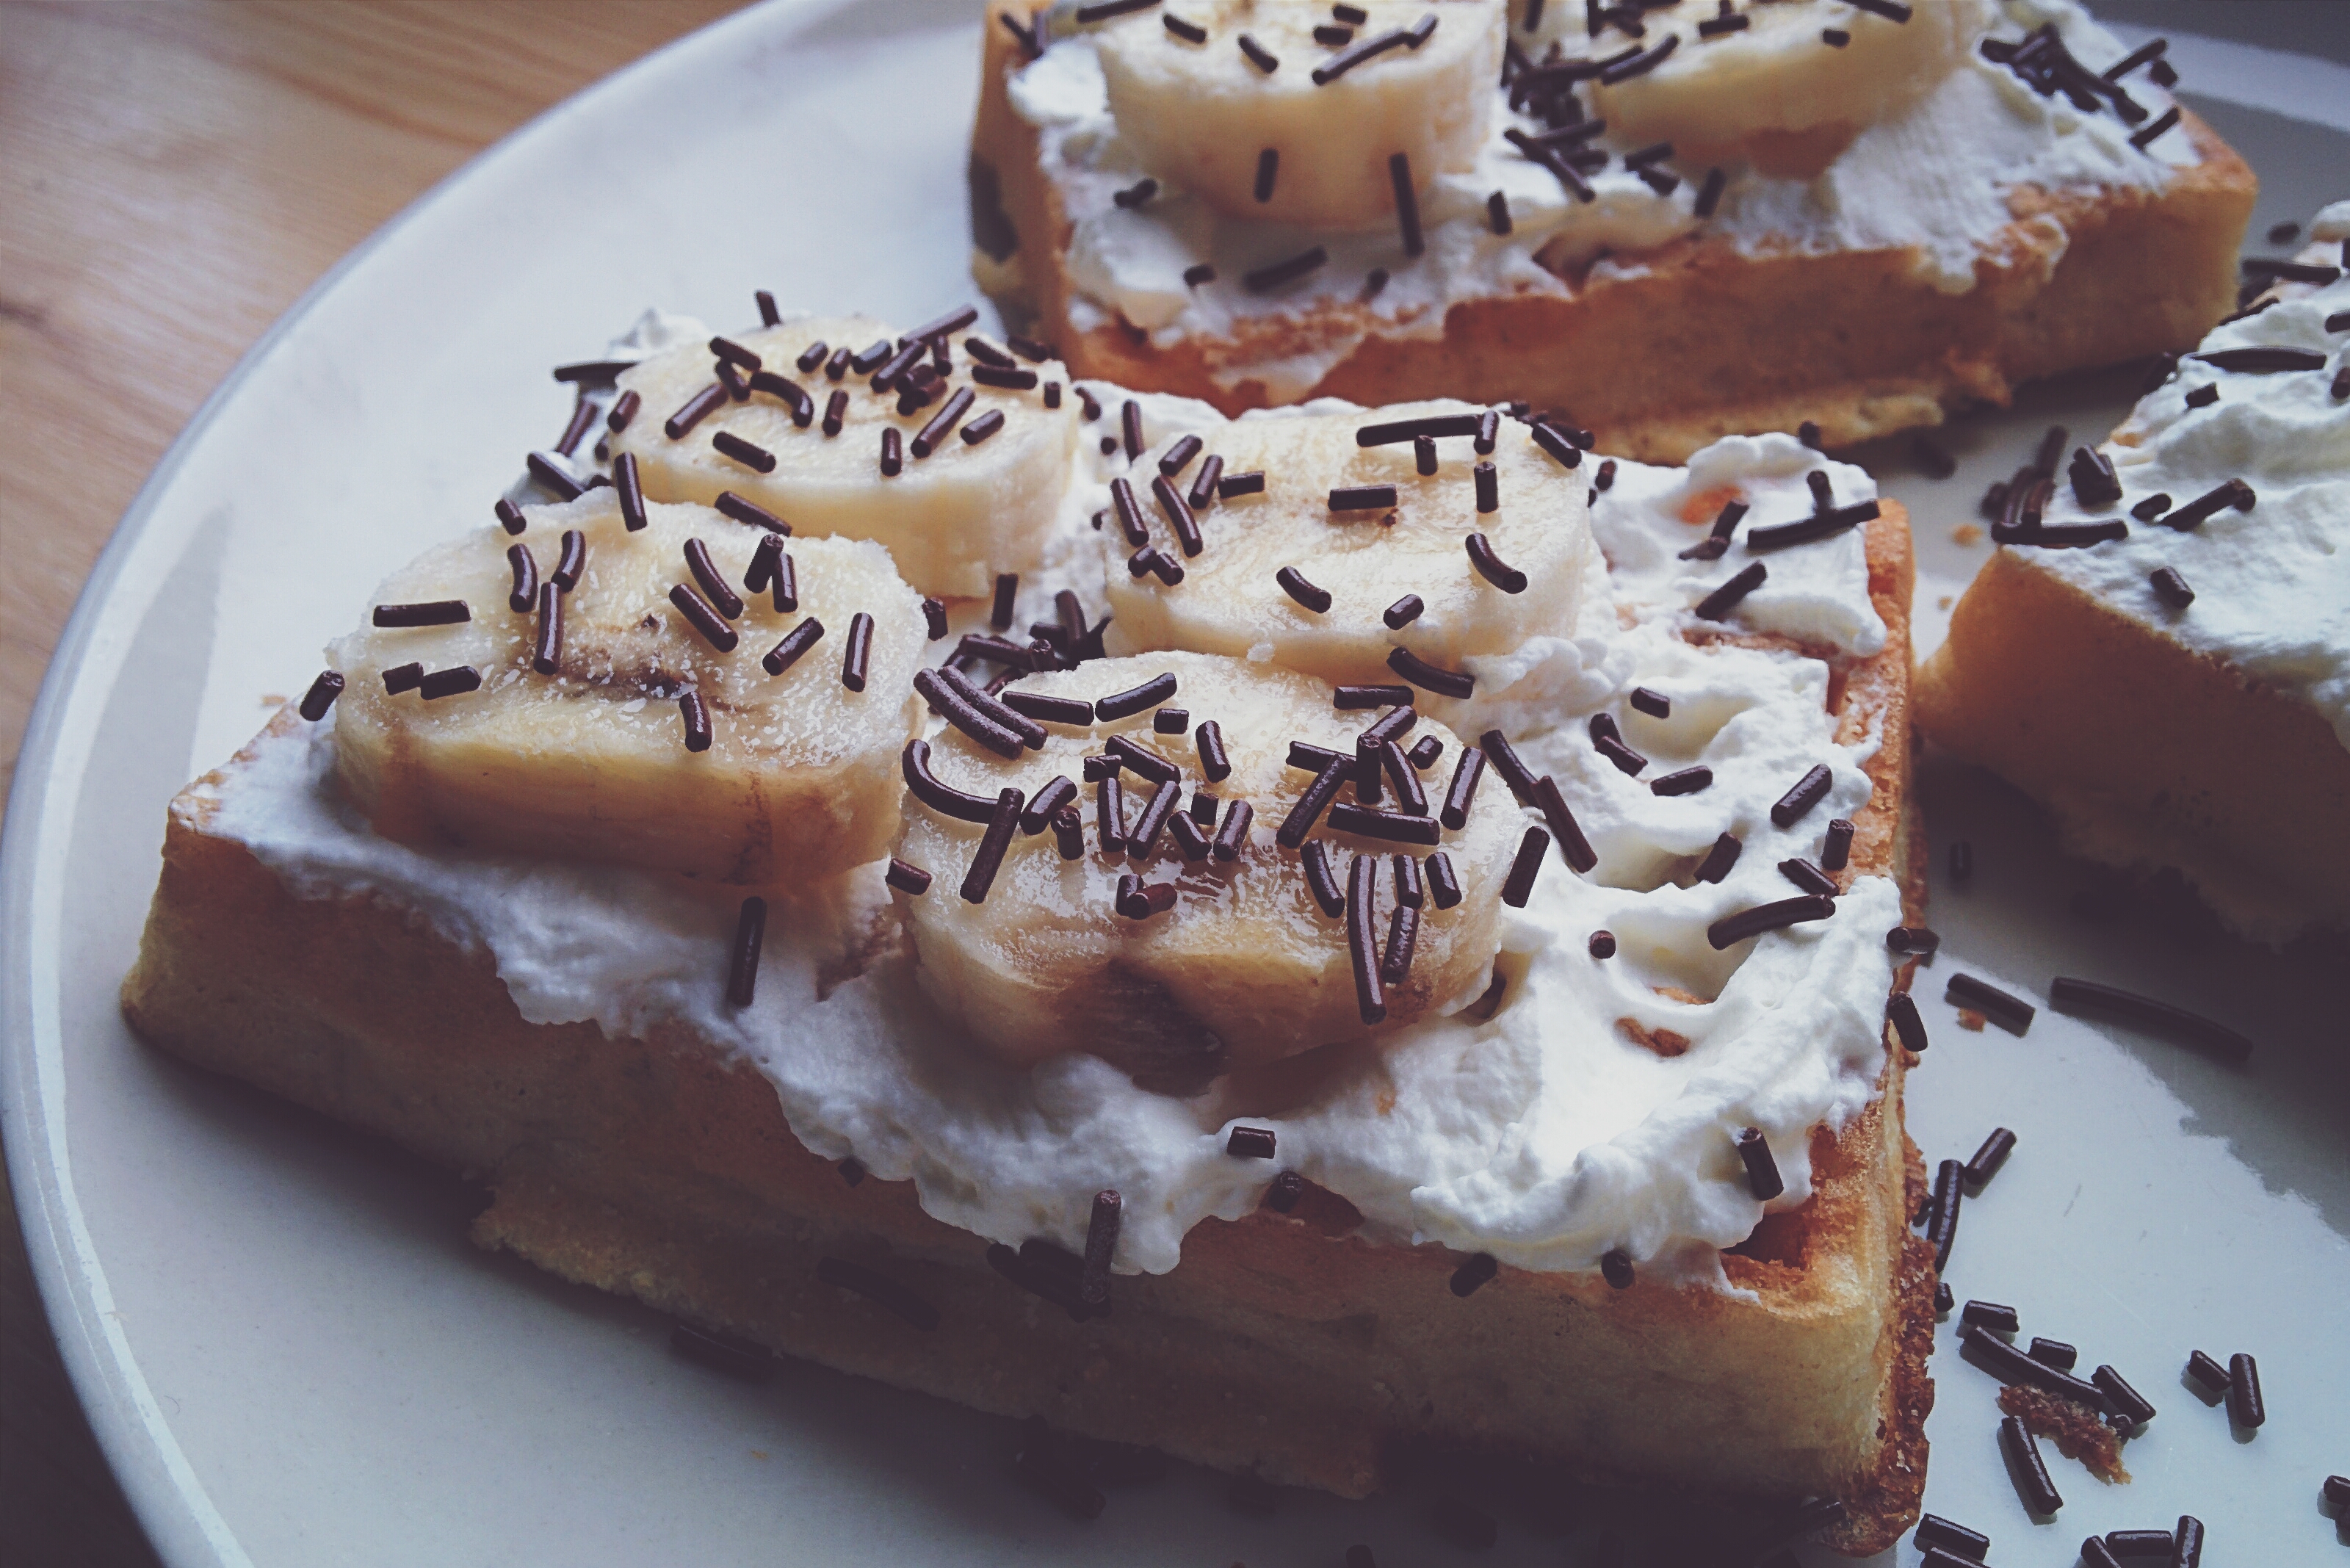
dish, food, cuisine, dessert, frozen dessert, ingredient, baked goods, banoffee pie, semifreddo, cream, cream pie, whipped cream, cake, chocolate, cheesecake, finger food, fudge, kuchen, mascarpone, produce, bread pudding, sour cream, pudding, dairy, cream cheese, snack, confectionery